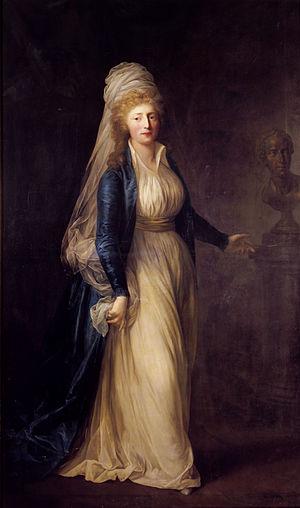
Louise Augusta de Danemark et de Norvège, née le 7 juillet 1771 au palais de Hirschholm et morte le 13 janvier 1843 au palais d'Augustenborg, était officiellement la fille du roi Christian VII de Danemark et de la reine Caroline Mathilde. Mais il est largement admis que son père naturel était Johann Friedrich Struensee, médecin du roi et régent de facto du pays à l'époque de sa naissance. Elle fut parfois appelée « la petite Struensee ».